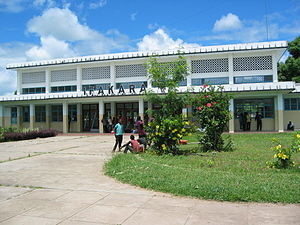
Ifakara
TAZARA train station Ifakara
Ifakara er hovedby i Kilombero-distriktet, som hører under Morogoro-regionen i det sydligt-centrale Tanzania. Byen, hvis økonomi traditionelt har været fuldstændig afhængig af landbruget, er med sine omtrent 60.000 indbyggere et stadigt voksende handelscentrum. Ifakara ligger i den lavt liggende Kilombero-floddal godt 100 km syd for hovedvejen fra Dar es Salaam til Iringa og videre til Zambia. I regntiden bliver området ofte isoleret i længere perioder.